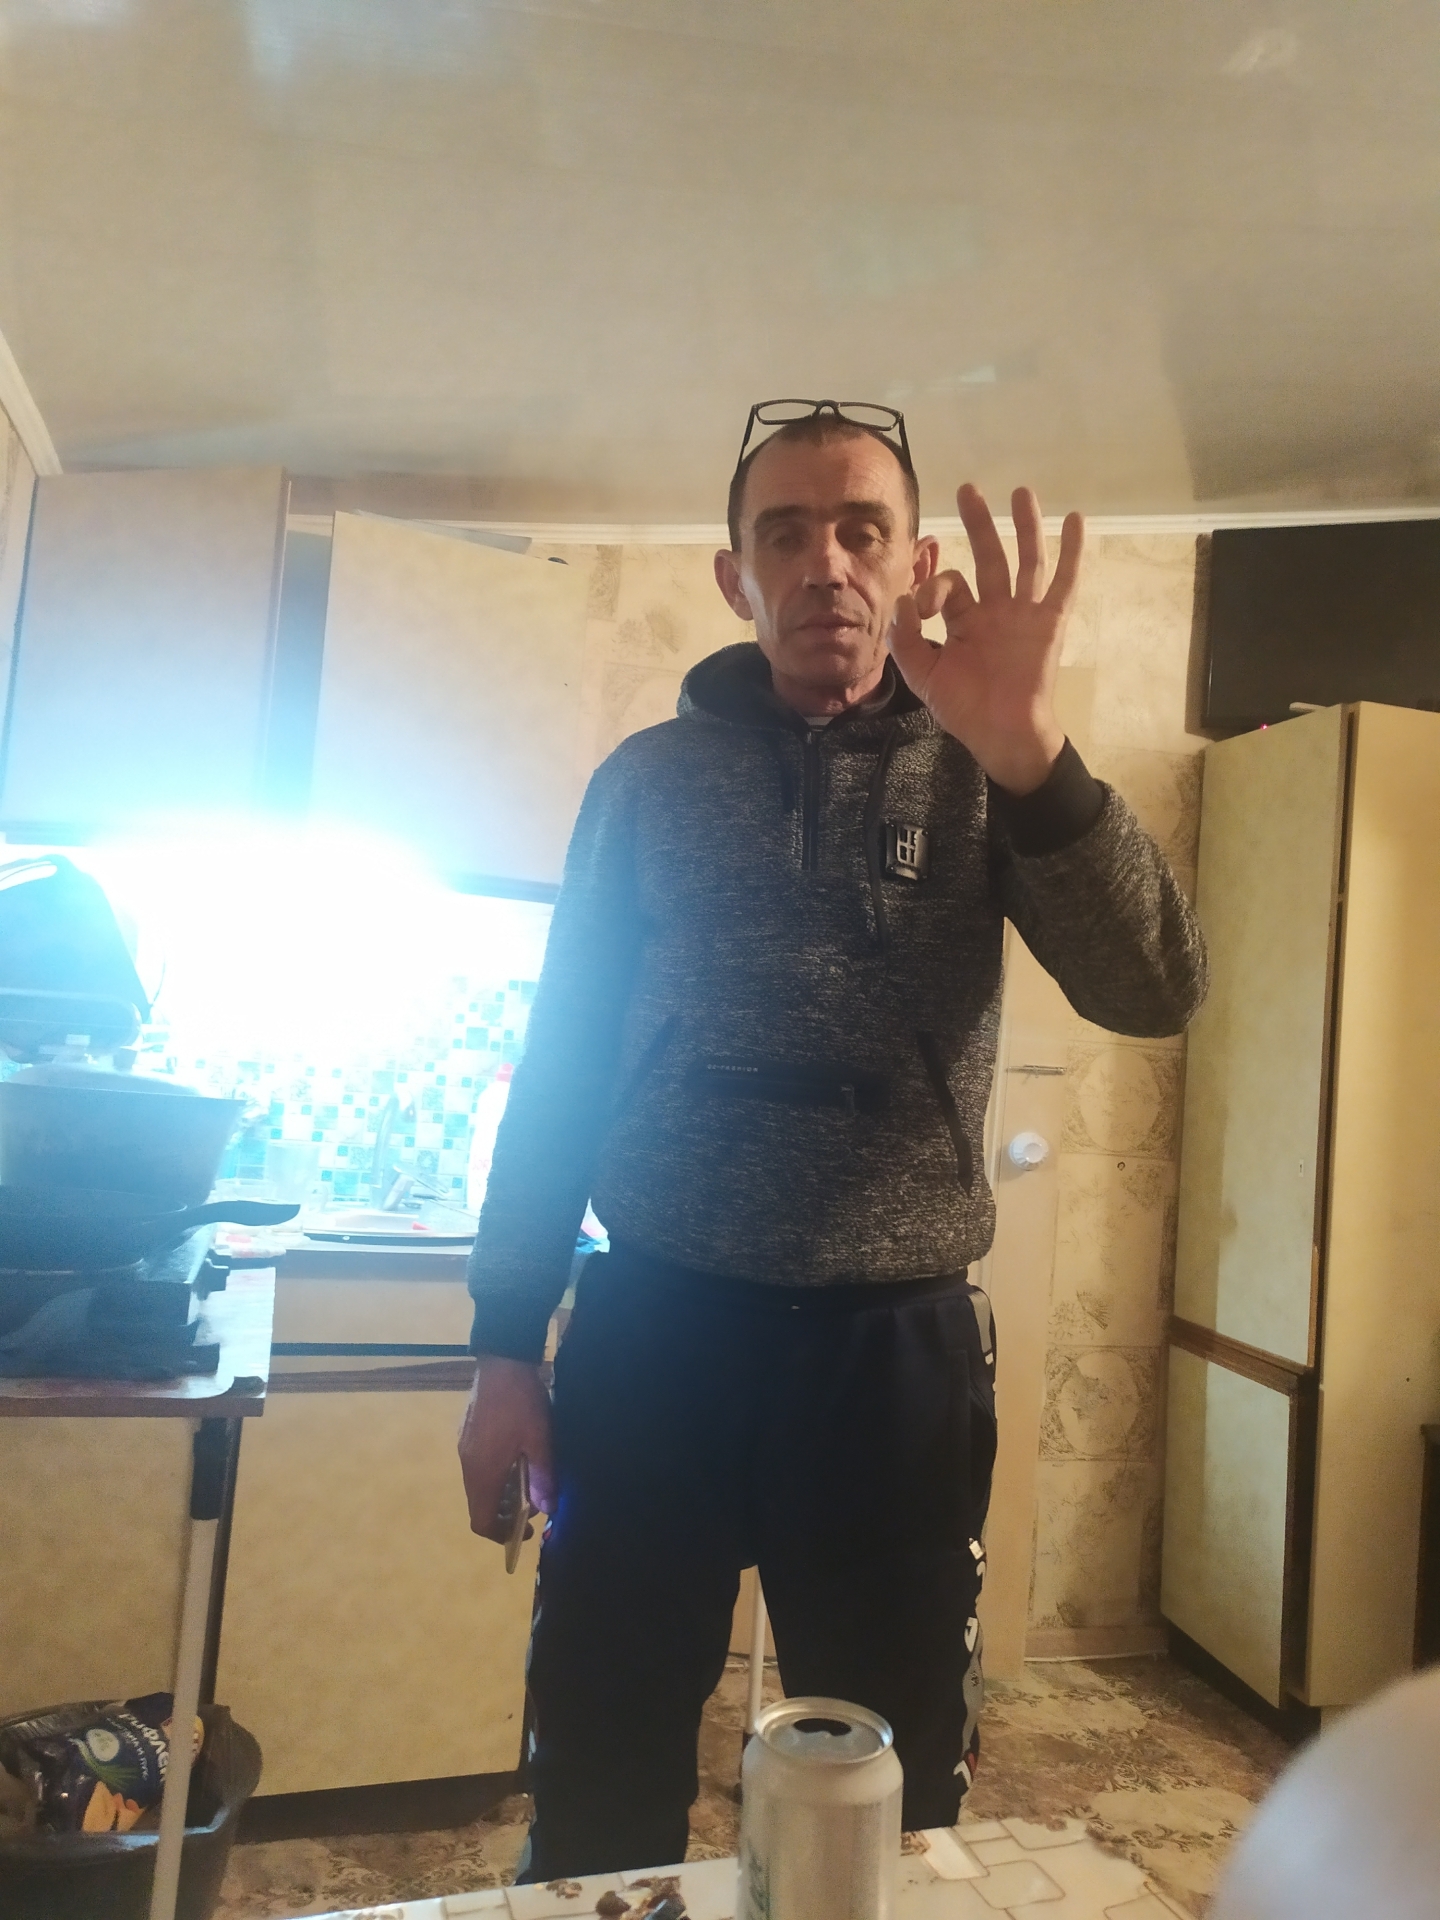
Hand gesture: ok